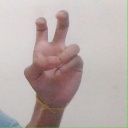
अक्षर: ई